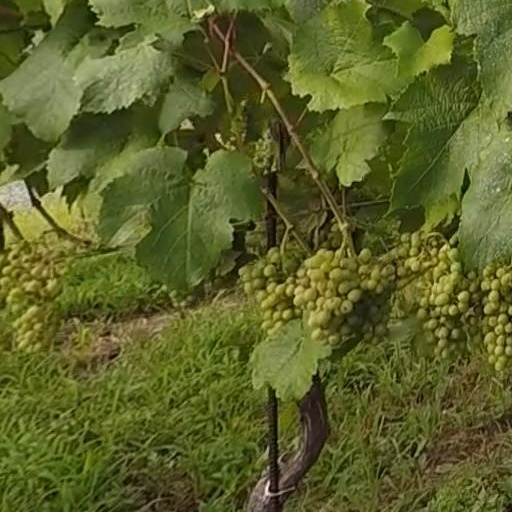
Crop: grape